Doak Field

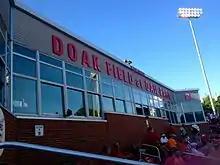
Doak Field at Dail Park

In 1997, Doak Field hosted the Raleigh RedWolves, a collegiate summer baseball team of the Coastal Plain League.